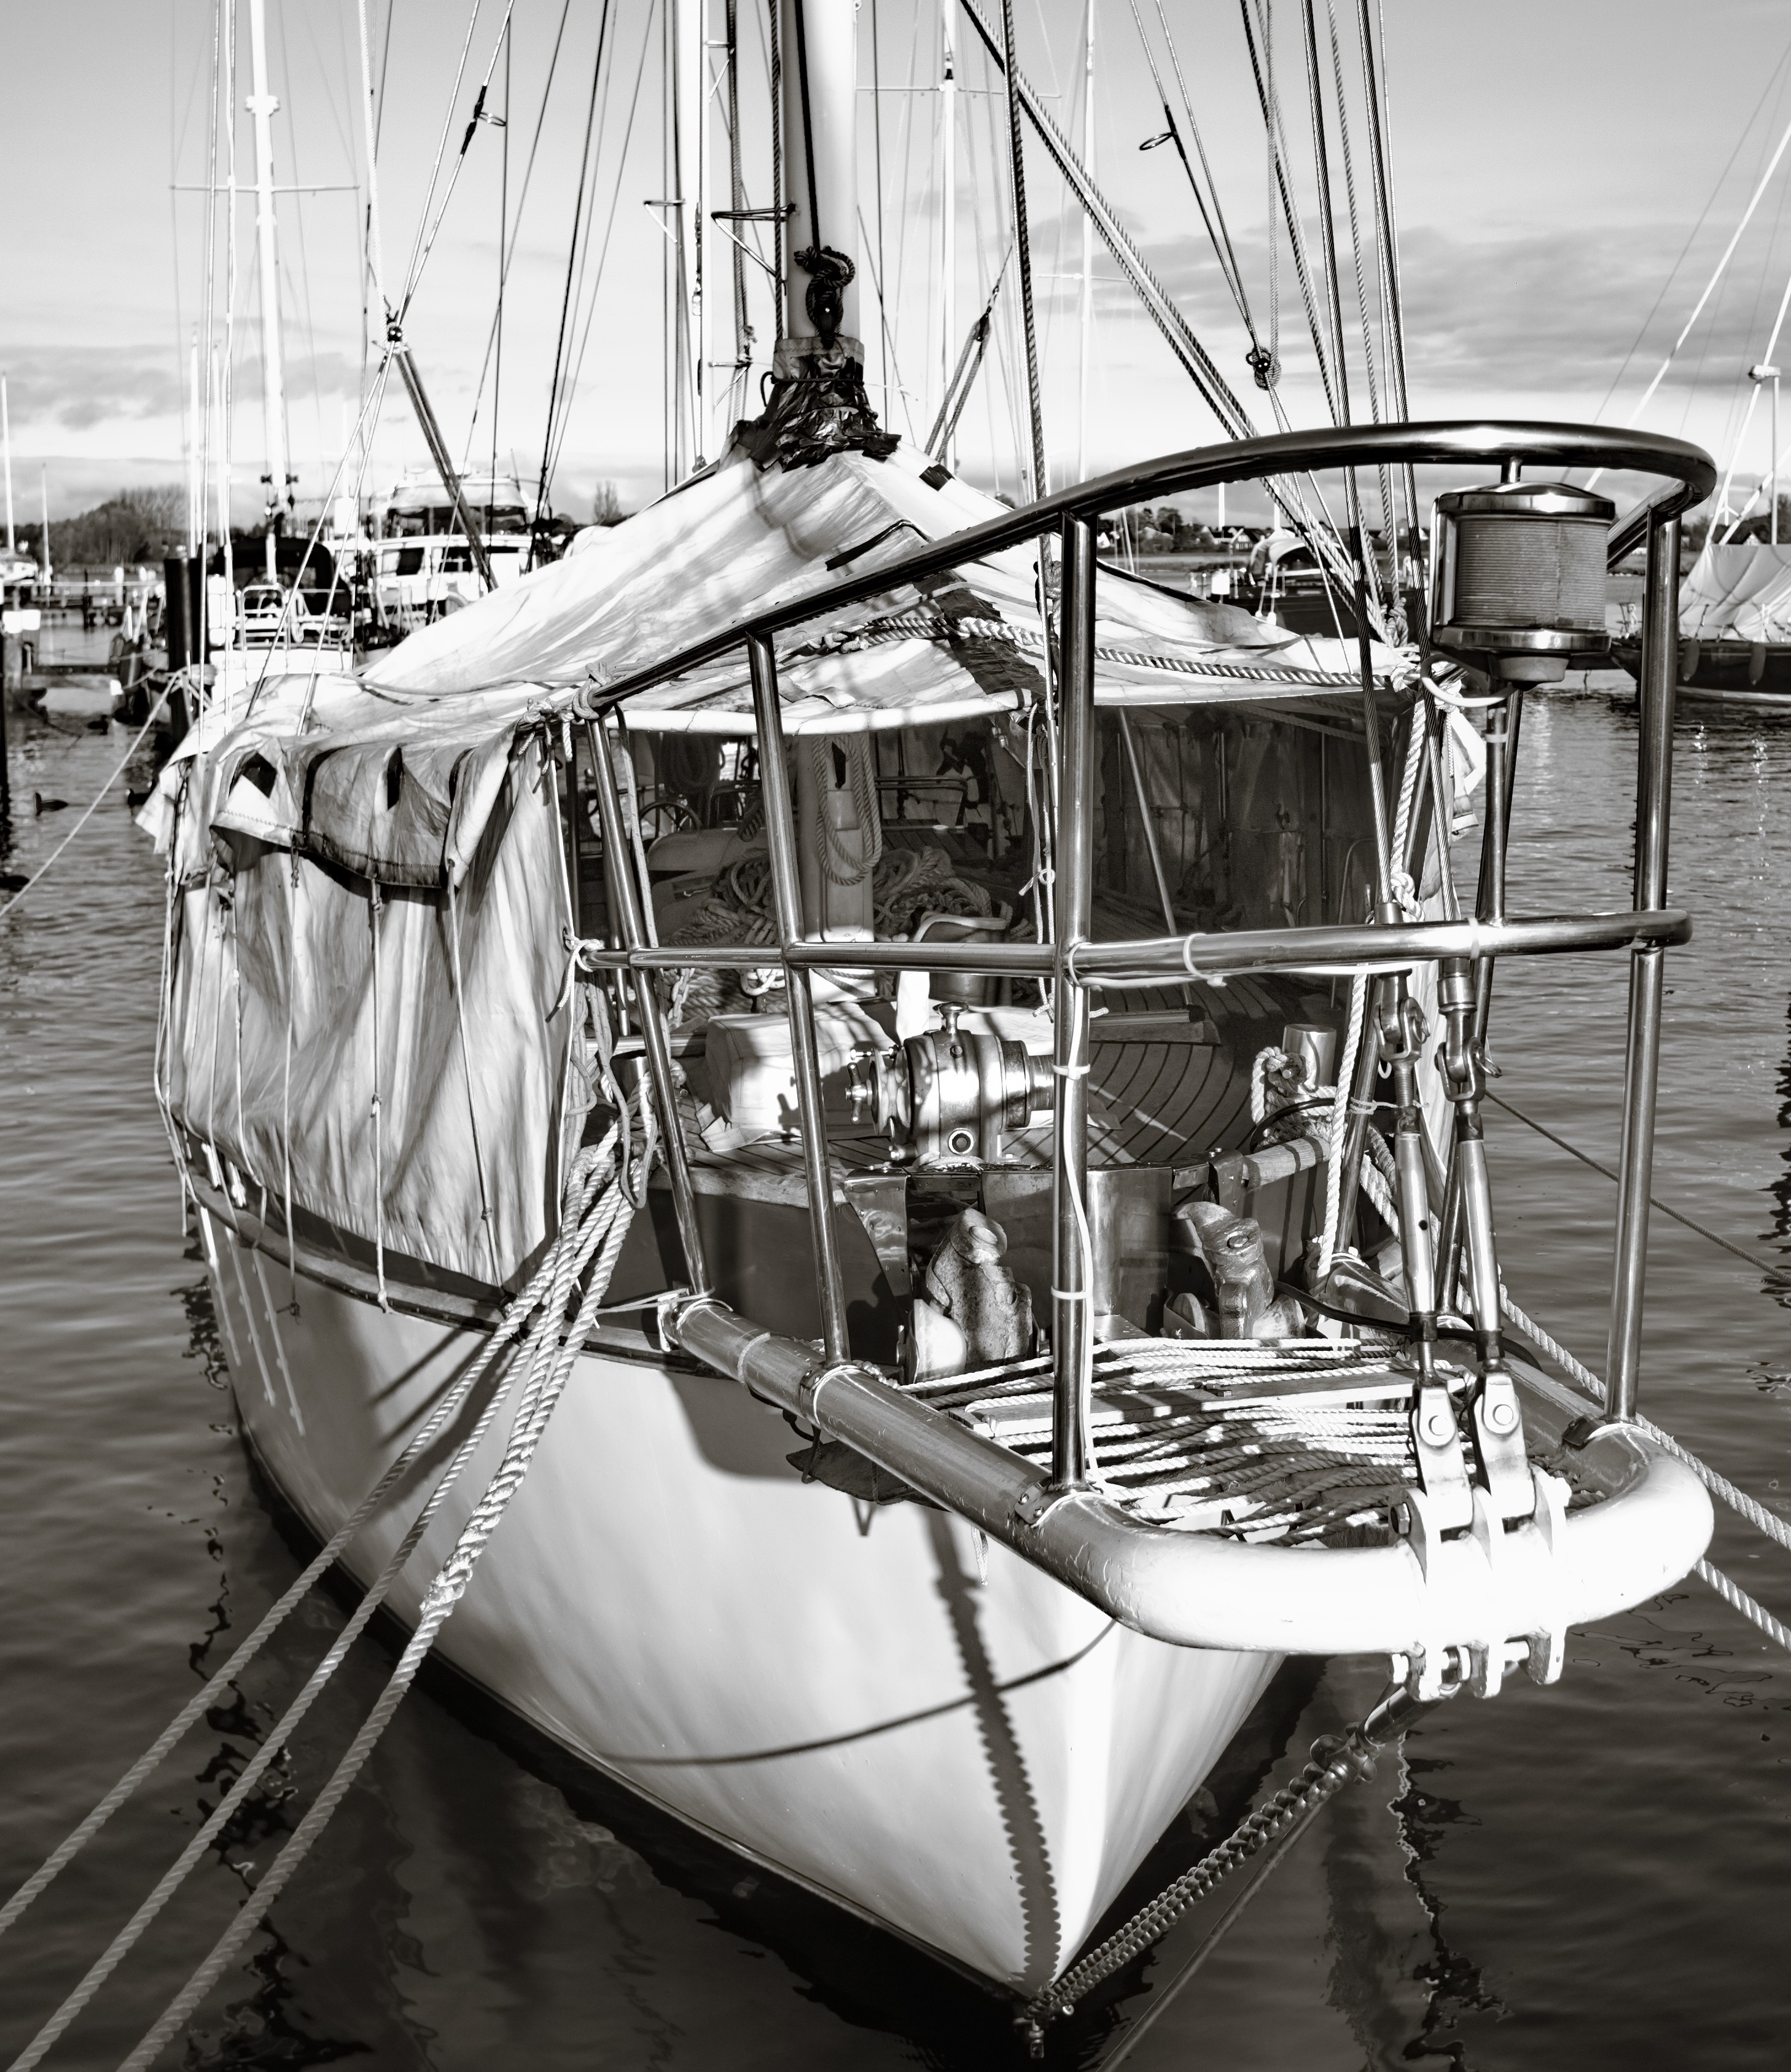
water, black and white, white, boat, wheel, chain, ship, railing, vehicle, mast, port, monochrome, sailboat, sail, watercraft, sailing ship, ship traffic jams, galleon, monochrome photography, caravel, cake bude